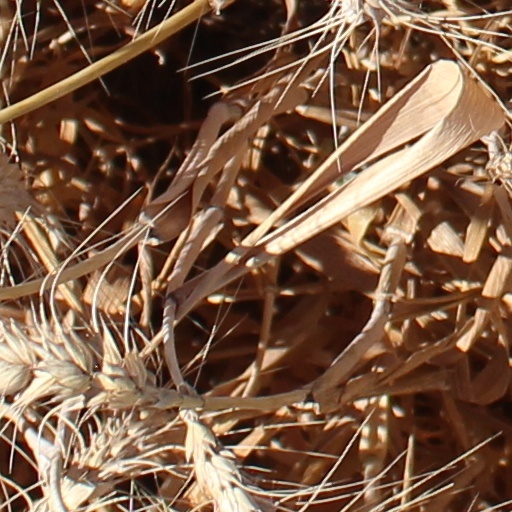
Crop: wheat